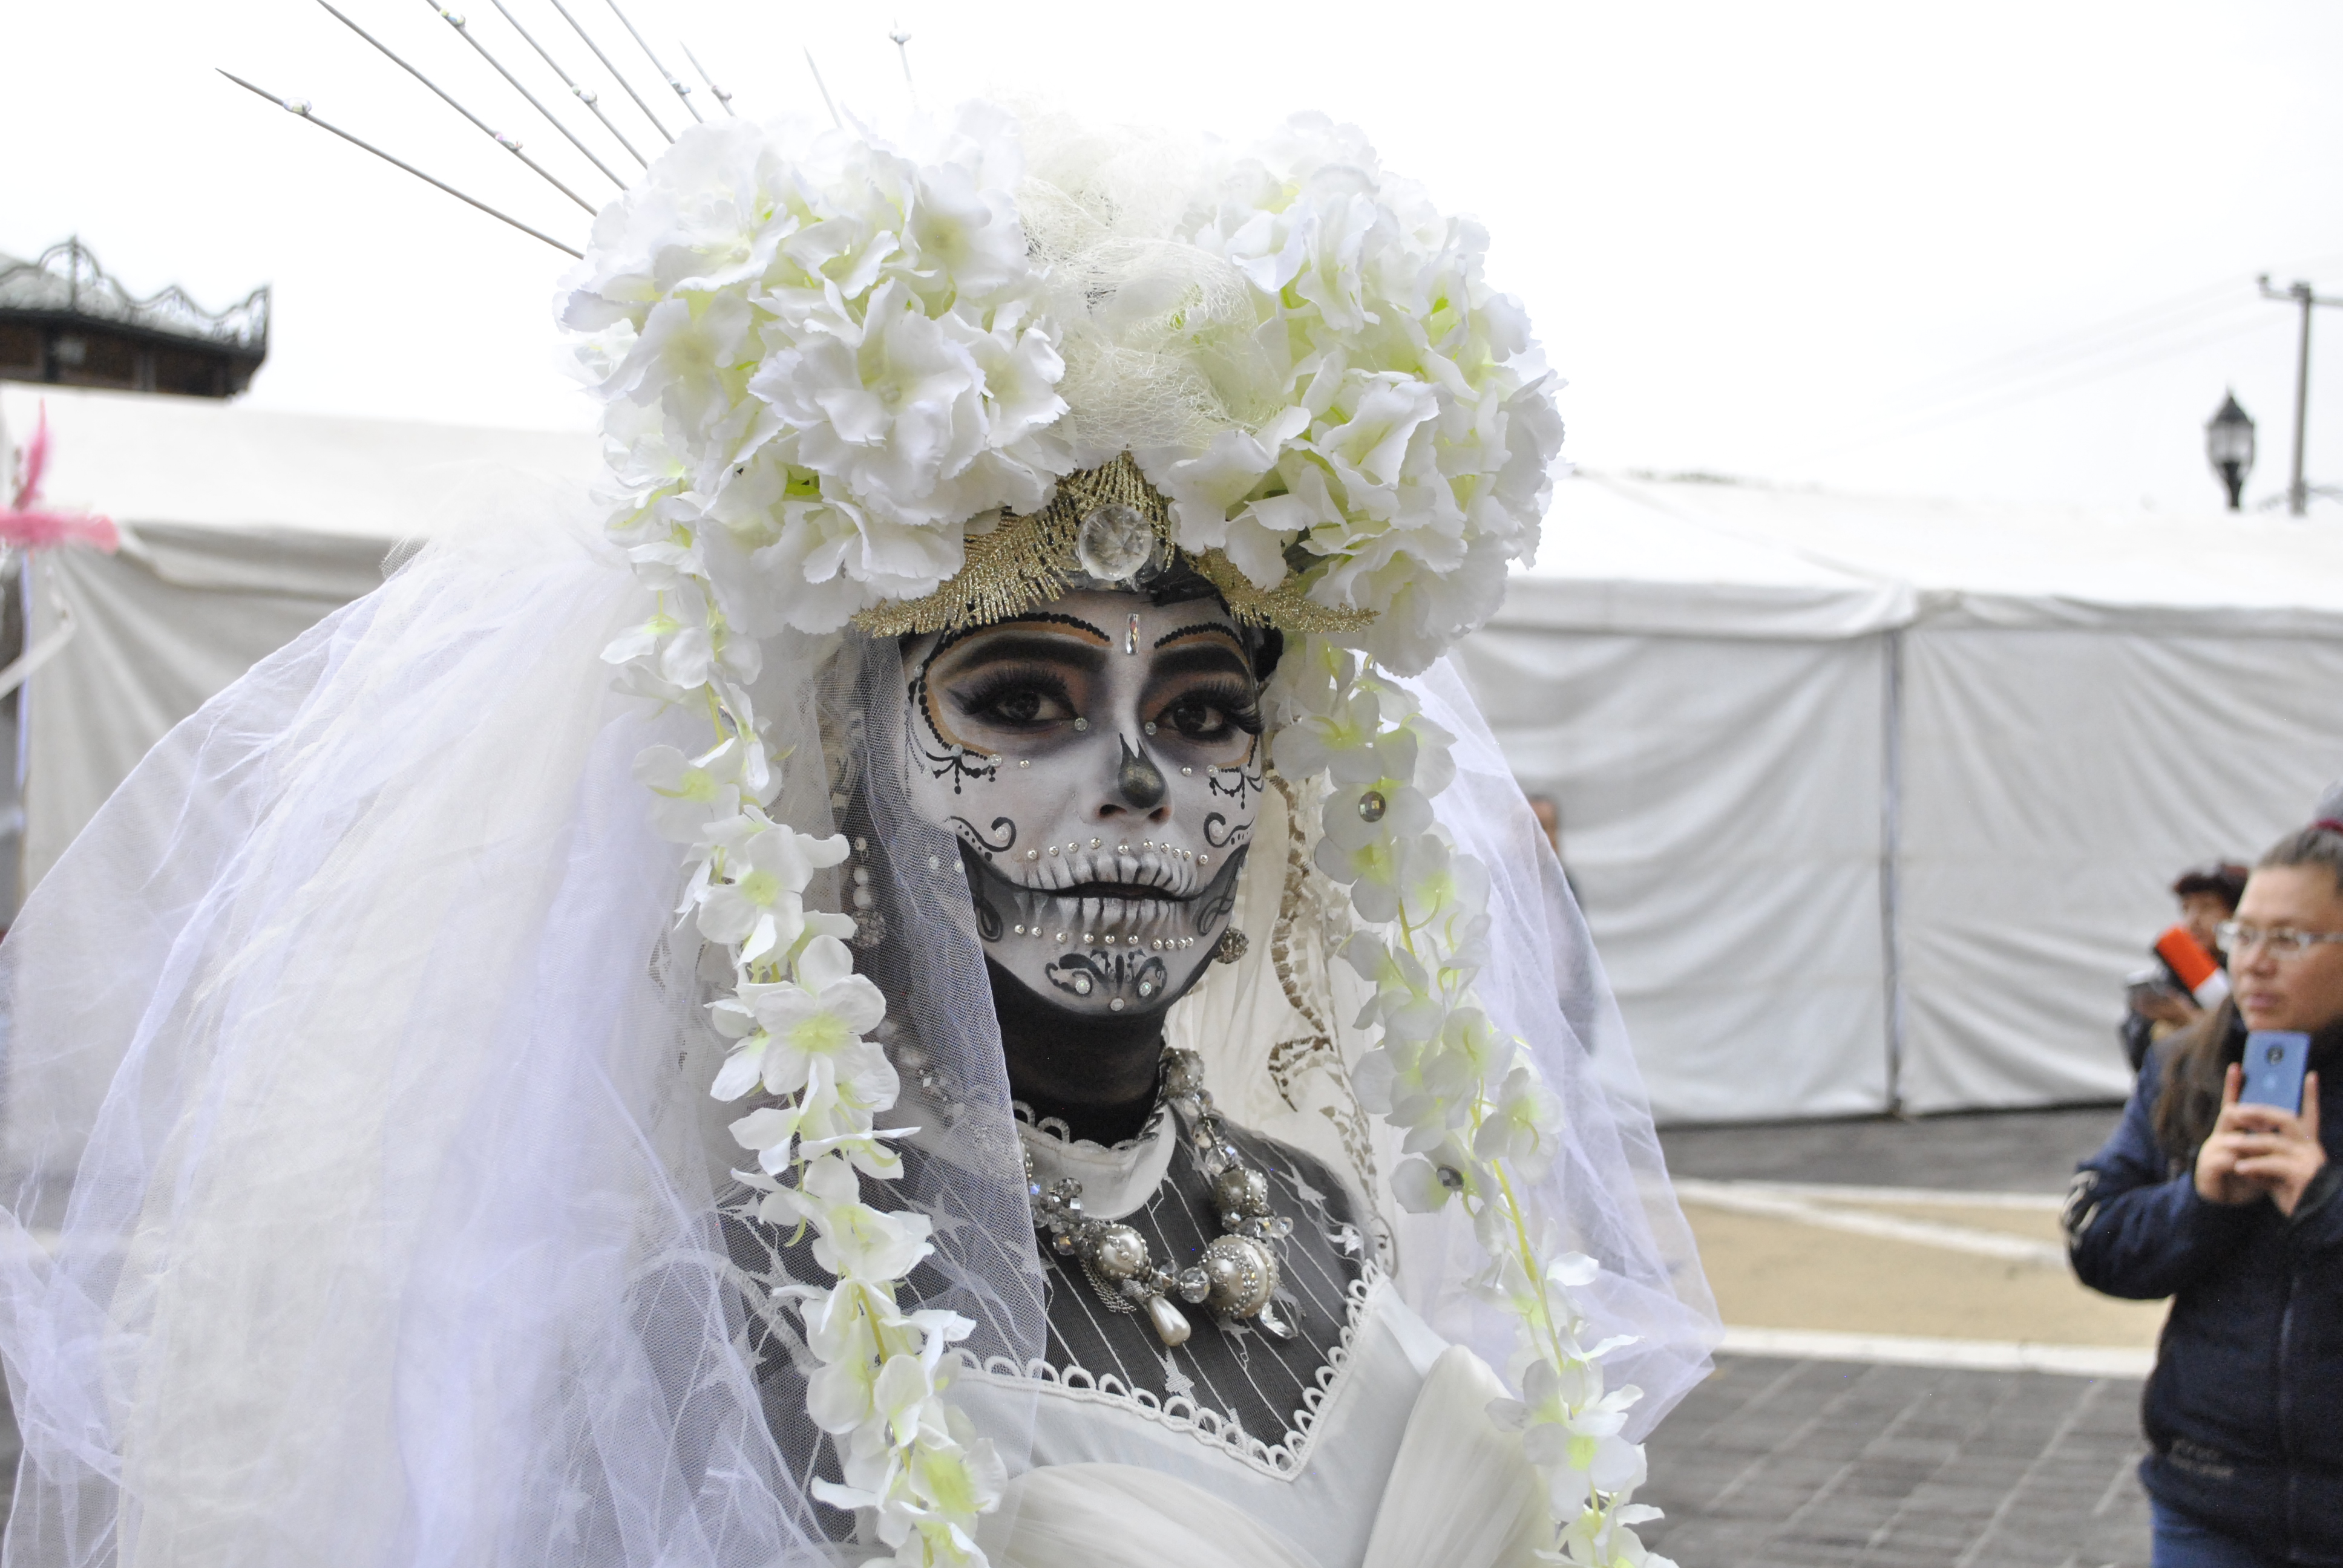
catrina, mexico, tradition, wife, november, woman, makeup, party, jeans, entertainment, performing arts, eyewear, feather, fashion design, necklace, event, performance art, jewellery, fun, public event, mask, fashion accessory, fur, road, costume, sunglasses, festival, cosplay, glove, street, luxury vehicle, costume design, masque, ceremony, headpiece, performance, crowd, camera